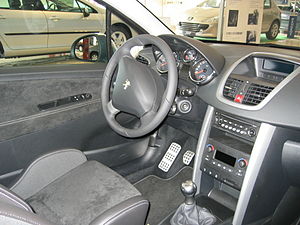
Peugeot 207 / Modelvarianter
Peugeot 207 er en minibil fra den franske bilfabrikant Peugeot og efterfølgeren for Peugeot 206, som er og var en af de mest solgte biler i Europa. Udover på fabrikkerne i Poissy og Madrid bygges hovedparten af bilerne på den i juni 2006 åbnede fabrik Trnava i Slovakiet, hvor der i slutmonteringen beskæftiges 3500 personer. Fabrikken kostede 700 millioner euro og erstattede den i januar 2007 nedlagte engelske Peugeot-fabrik Ryton-on-Dunsmore, hvor 206 siden midten af 1998 var blevet bygget med 2300 beskæftigede. I Brasilien findes bilen også i en pickup-version kaldet Peugeot 207 Hoggar.